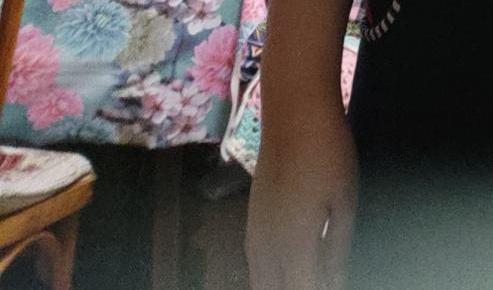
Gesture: no_gesture